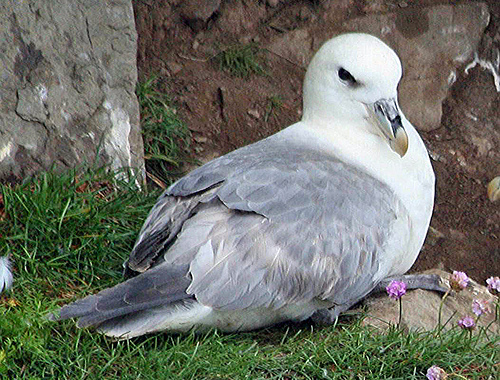
this grey and white bird has a long, white and yellow bill and a round head.
this is a white bird with a grey wing and a long pointy beak.
this large bird has a white head and chest and gray feathers on the rest of the body, along with a thick grayish bill.
this larger bird has grey wings, a white breast, and a grey beak which curves downwards.
the bird has a white belly, neck, and head, with a gray striped tail and wings.
the bird has a white crown, curved grey bill and grey sides.
this bird's inner and outer retrices are dark gray, while it's wingbar and secondaries are a lighter gray.
the bird has a large bill that is curved and a white crown.
this bird has a gray wing bar and a white belly and crown.
this colorful bird is white all over with gray back and sides black eyes black white light brown bill
Species: Northern Fulmar